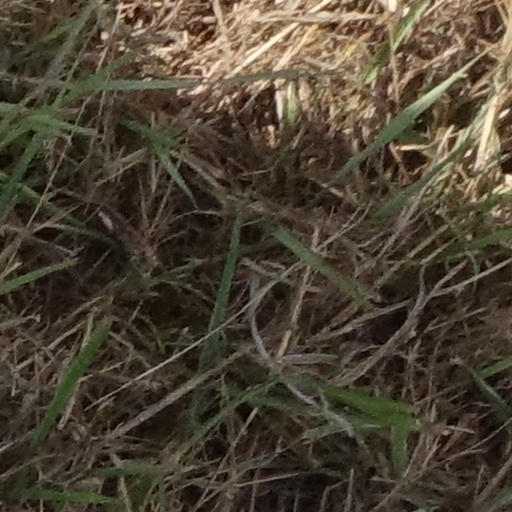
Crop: sorghum